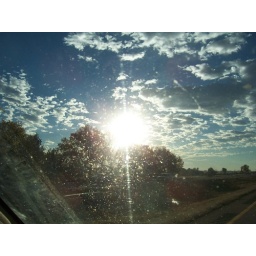
Sunrise above the trees shot. (sorry bout the dirty windshield)